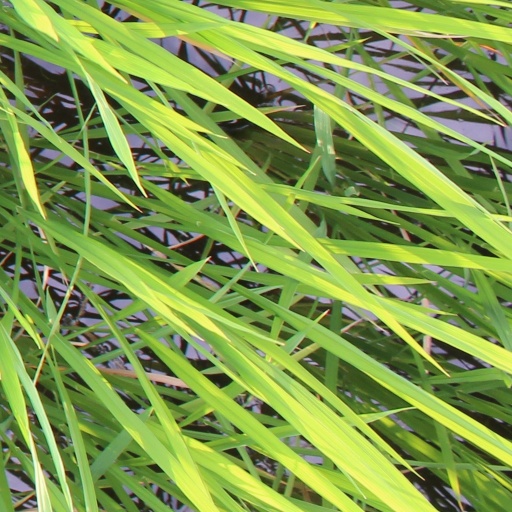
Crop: rice